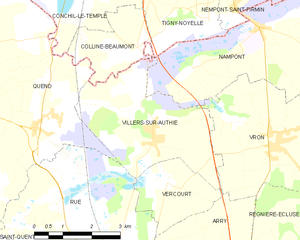
Carte des communes françaises Villers-sur-Authie